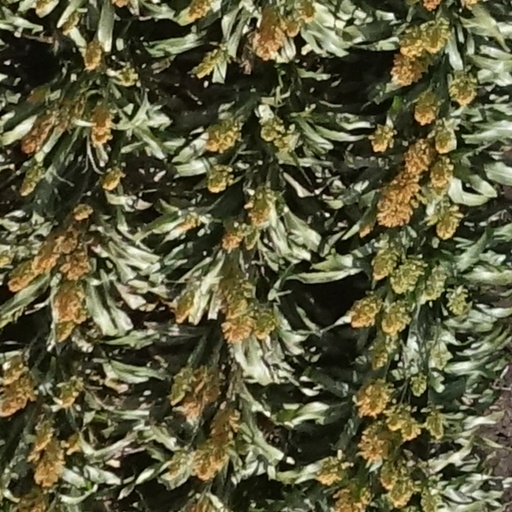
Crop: sorghum